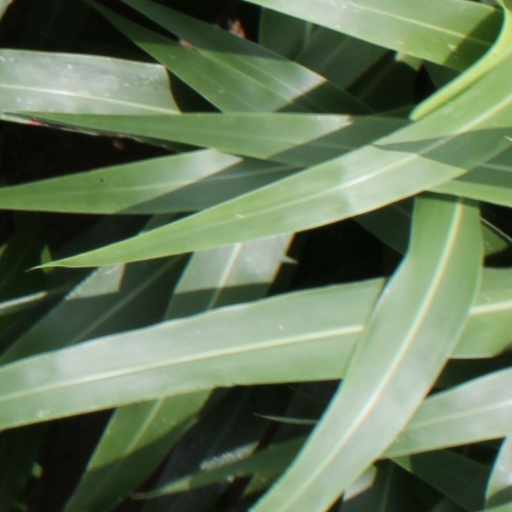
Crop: sorghum